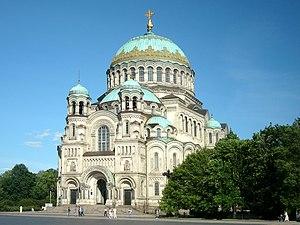
Vassili Antonovitch Kossiakov, né en 1862 et décédé en 1921, est un architecte russe, chantre de l'architecture néorusse et de l'architecture néo-byzantine en Russie impériale.
Kronstadt ou Cronstadt est une ville de Russie située sur la mer Baltique, dans la juridiction de Saint-Pétersbourg. Sa population s'élevait à 43 614 habitants en 2013.
L'architecture néo-byzantine est apparue en Russie impériale autour de 1850 et devient particulièrement prisée pour l'architecture religieuse, pendant le règne d'Alexandre II. Le style byzantin remplace ainsi le style russo-byzantin en vogue depuis Constantin Thon.